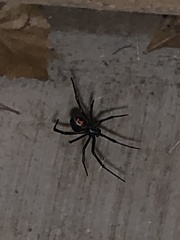
Species: Lactrodectus_hesperus